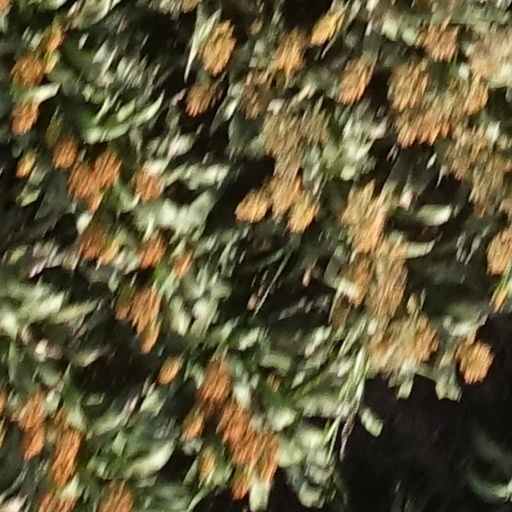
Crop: sorghum